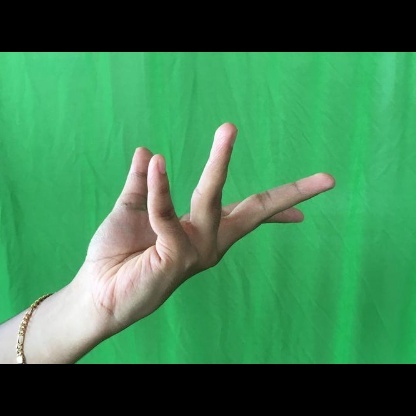
Mudra: Alapadmam